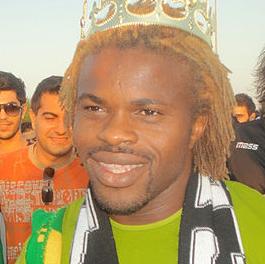
Age: 28